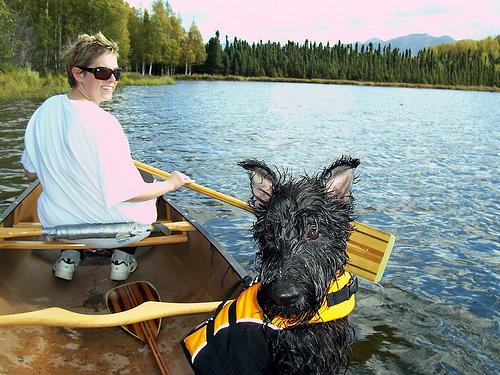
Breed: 206-n000037-Scotch_terrier